X-ray crystallography

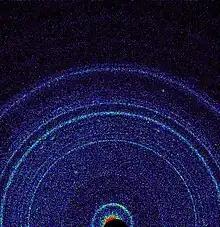
First X-ray diffraction view of Martian soil – CheMin analysis reveals feldspar, pyroxenes, olivine and more (Curiosity rover at "Rocknest", October 17, 2012).

The application of X-ray crystallography to mineralogy began with the structure of garnet, which was determined in 1924 by Menzer. A systematic X-ray crystallographic study of the silicates was undertaken in the 1920s. This study showed that, as the Si/O ratio is altered, the silicate crystals exhibit significant changes in their atomic arrangements. Machatschki extended these insights to minerals in which aluminium substitutes for the silicon atoms of the silicates. The first application of X-ray crystallography to metallurgy also occurred in the mid-1920s. Most notably, Linus Pauling's structure of the alloy MgSn led to his theory of the stability and structure of complex ionic crystals. Many complicated inorganic and organometallic systems have been analyzed using single-crystal methods, such as fullerenes, metalloporphyrins, and other complicated compounds. Single-crystal diffraction is also used in the pharmaceutical industry. The Cambridge Structural Database contains over 1,000,000 structures as of June 2019; most of these structures were determined by X-ray crystallography.